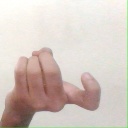
अक्षर: ज